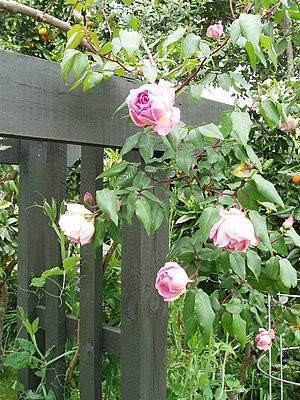
Souvenir de Madame Léonie Viennot est un cultivar de rosier grimpant obtenu en 1898 par Alexandre et Pierre Bernaix. Ce beau rosier romantique figure toujours dans de nombreux catalogues du monde. Il s'agit de la rose thé de Bernaix la plus connue.